Emmanuel Bonne

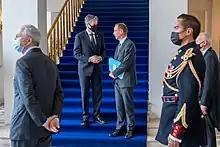
Bonne (third left) with US Secretary of State Blinken in 2021

Emmanuel Bonne (born 13 August 1970) is a French career diplomat who has served as the diplomatic advisor to the President of France since 2019. During his tenure under Emmanuel Macron he has been playing a role in various matters such as the 45th G7 summit, the Joint Comprehensive Plan of Action, negotiations following the incarceration of Fariba Adelkhah and Roland Marchal in Iran, Nord Stream 2 and the AUKUS pact, as well as in bilateral relations with various countries. A former ambassador, Bonne is a former political scientist specializing in issues of the Middle East.